The Hunted Woman

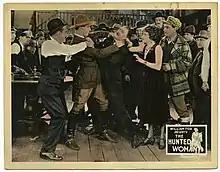
Lobby card

The Hunted Woman is a 1925 American silent drama film directed by Jack Conway and starring Seena Owen, Earl Schenck, and Victor McLaglen.